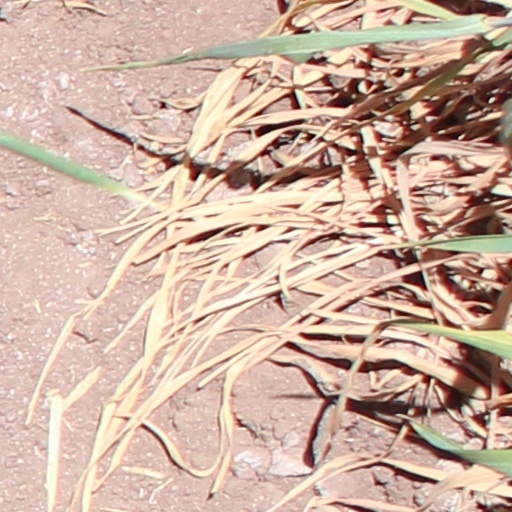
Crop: wheat